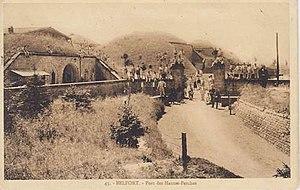
Fort des Hautes-Perche
Le fort des Hautes-Perches, appelé brièvement fort Rapp, construit du 20 avril 1874 au 1ᵉʳ juillet 1877, est un ouvrage faisant partie des fortifications de l'Est de la France du type Séré de Rivières. Il fait partie intégrante de la place forte de Belfort. Il est situé dans la commune de Pérouse.